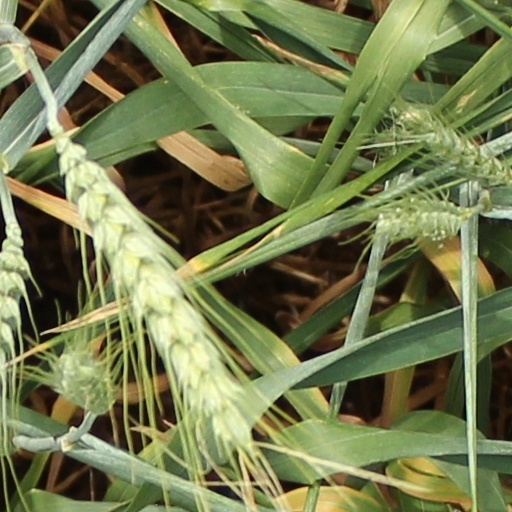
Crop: wheat